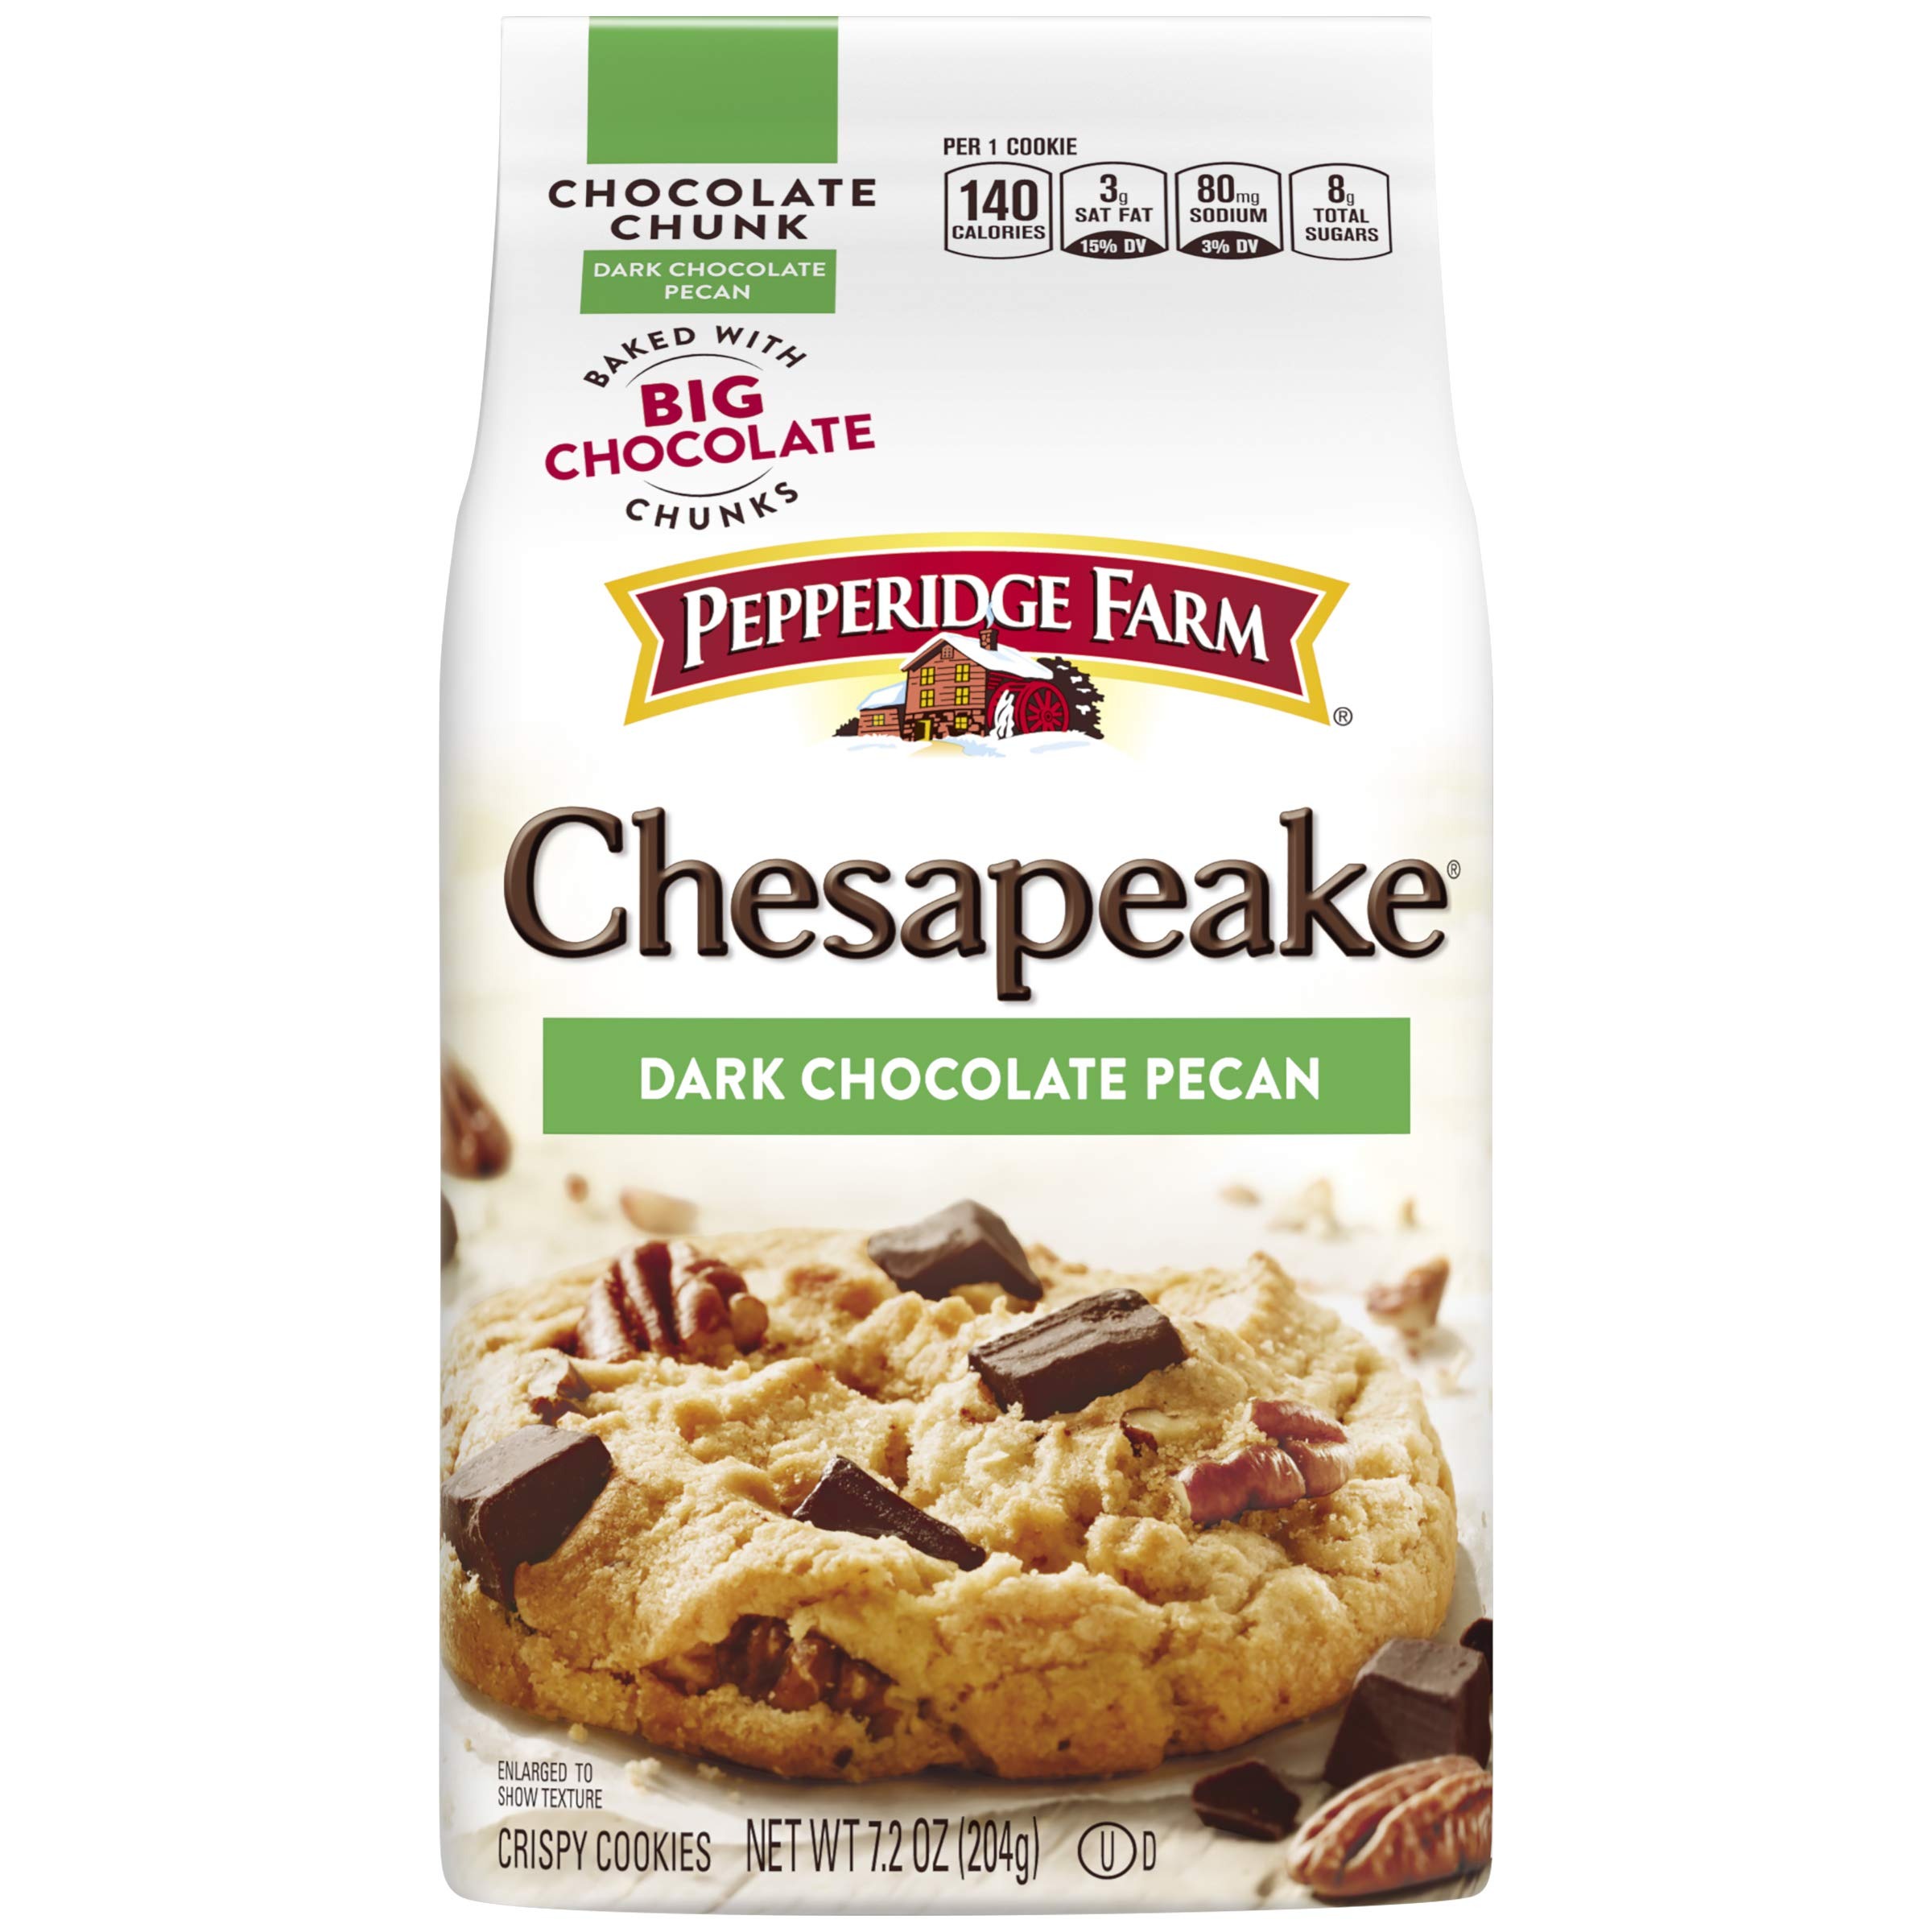
Item Name: Pepperidge Farm Chocolate Chunk Crispy Cookies, Chesapeake Dark Chocolate Pecan, 7.2-ounce (pack of 6)
Bullet Point: 7.2 oz
Product Description: Pepperidge Farm Chesapeake Chocolate Chunk Dark Chocolate Pecan Crisp Cookies 7.2 oz (Pack of 6)
Value: 43.2
Unit: Ounce

Price: 3.99